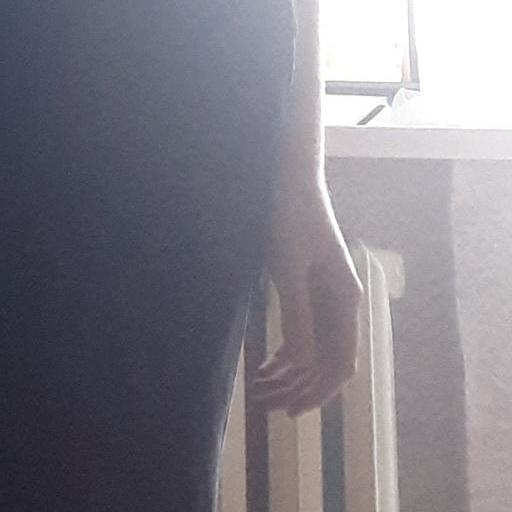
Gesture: no_gesture